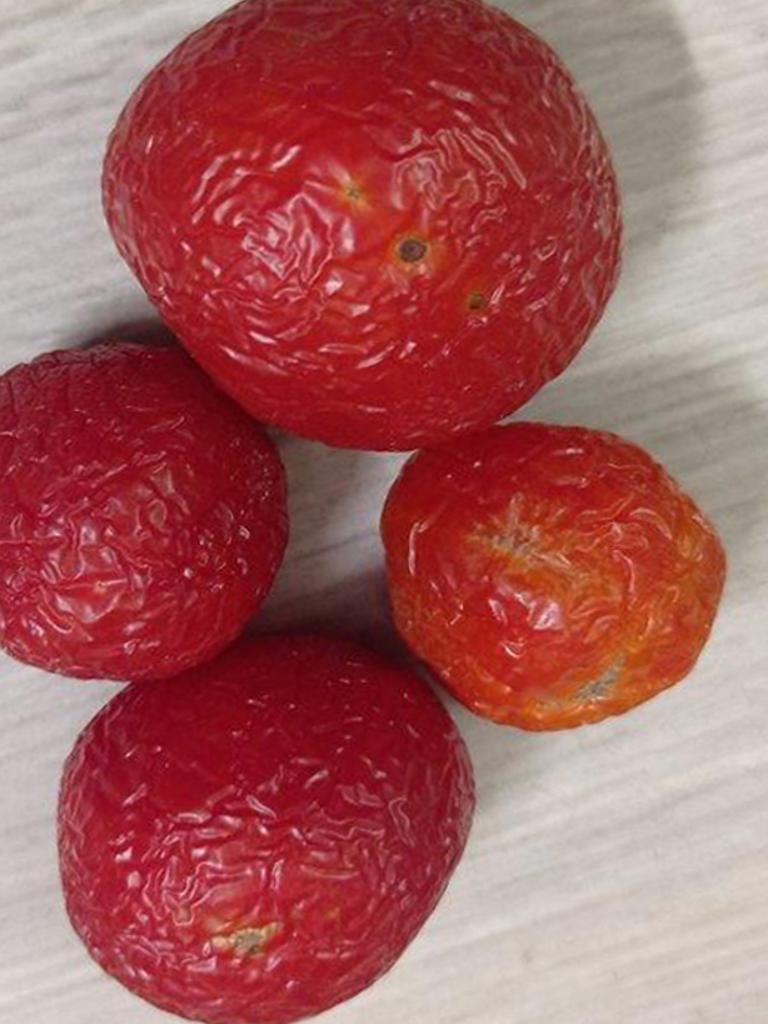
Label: Rotten